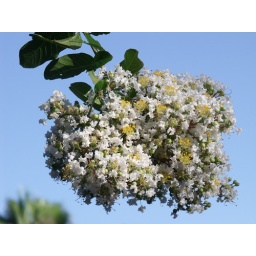
white crepe mrytle against the glorious blue sky